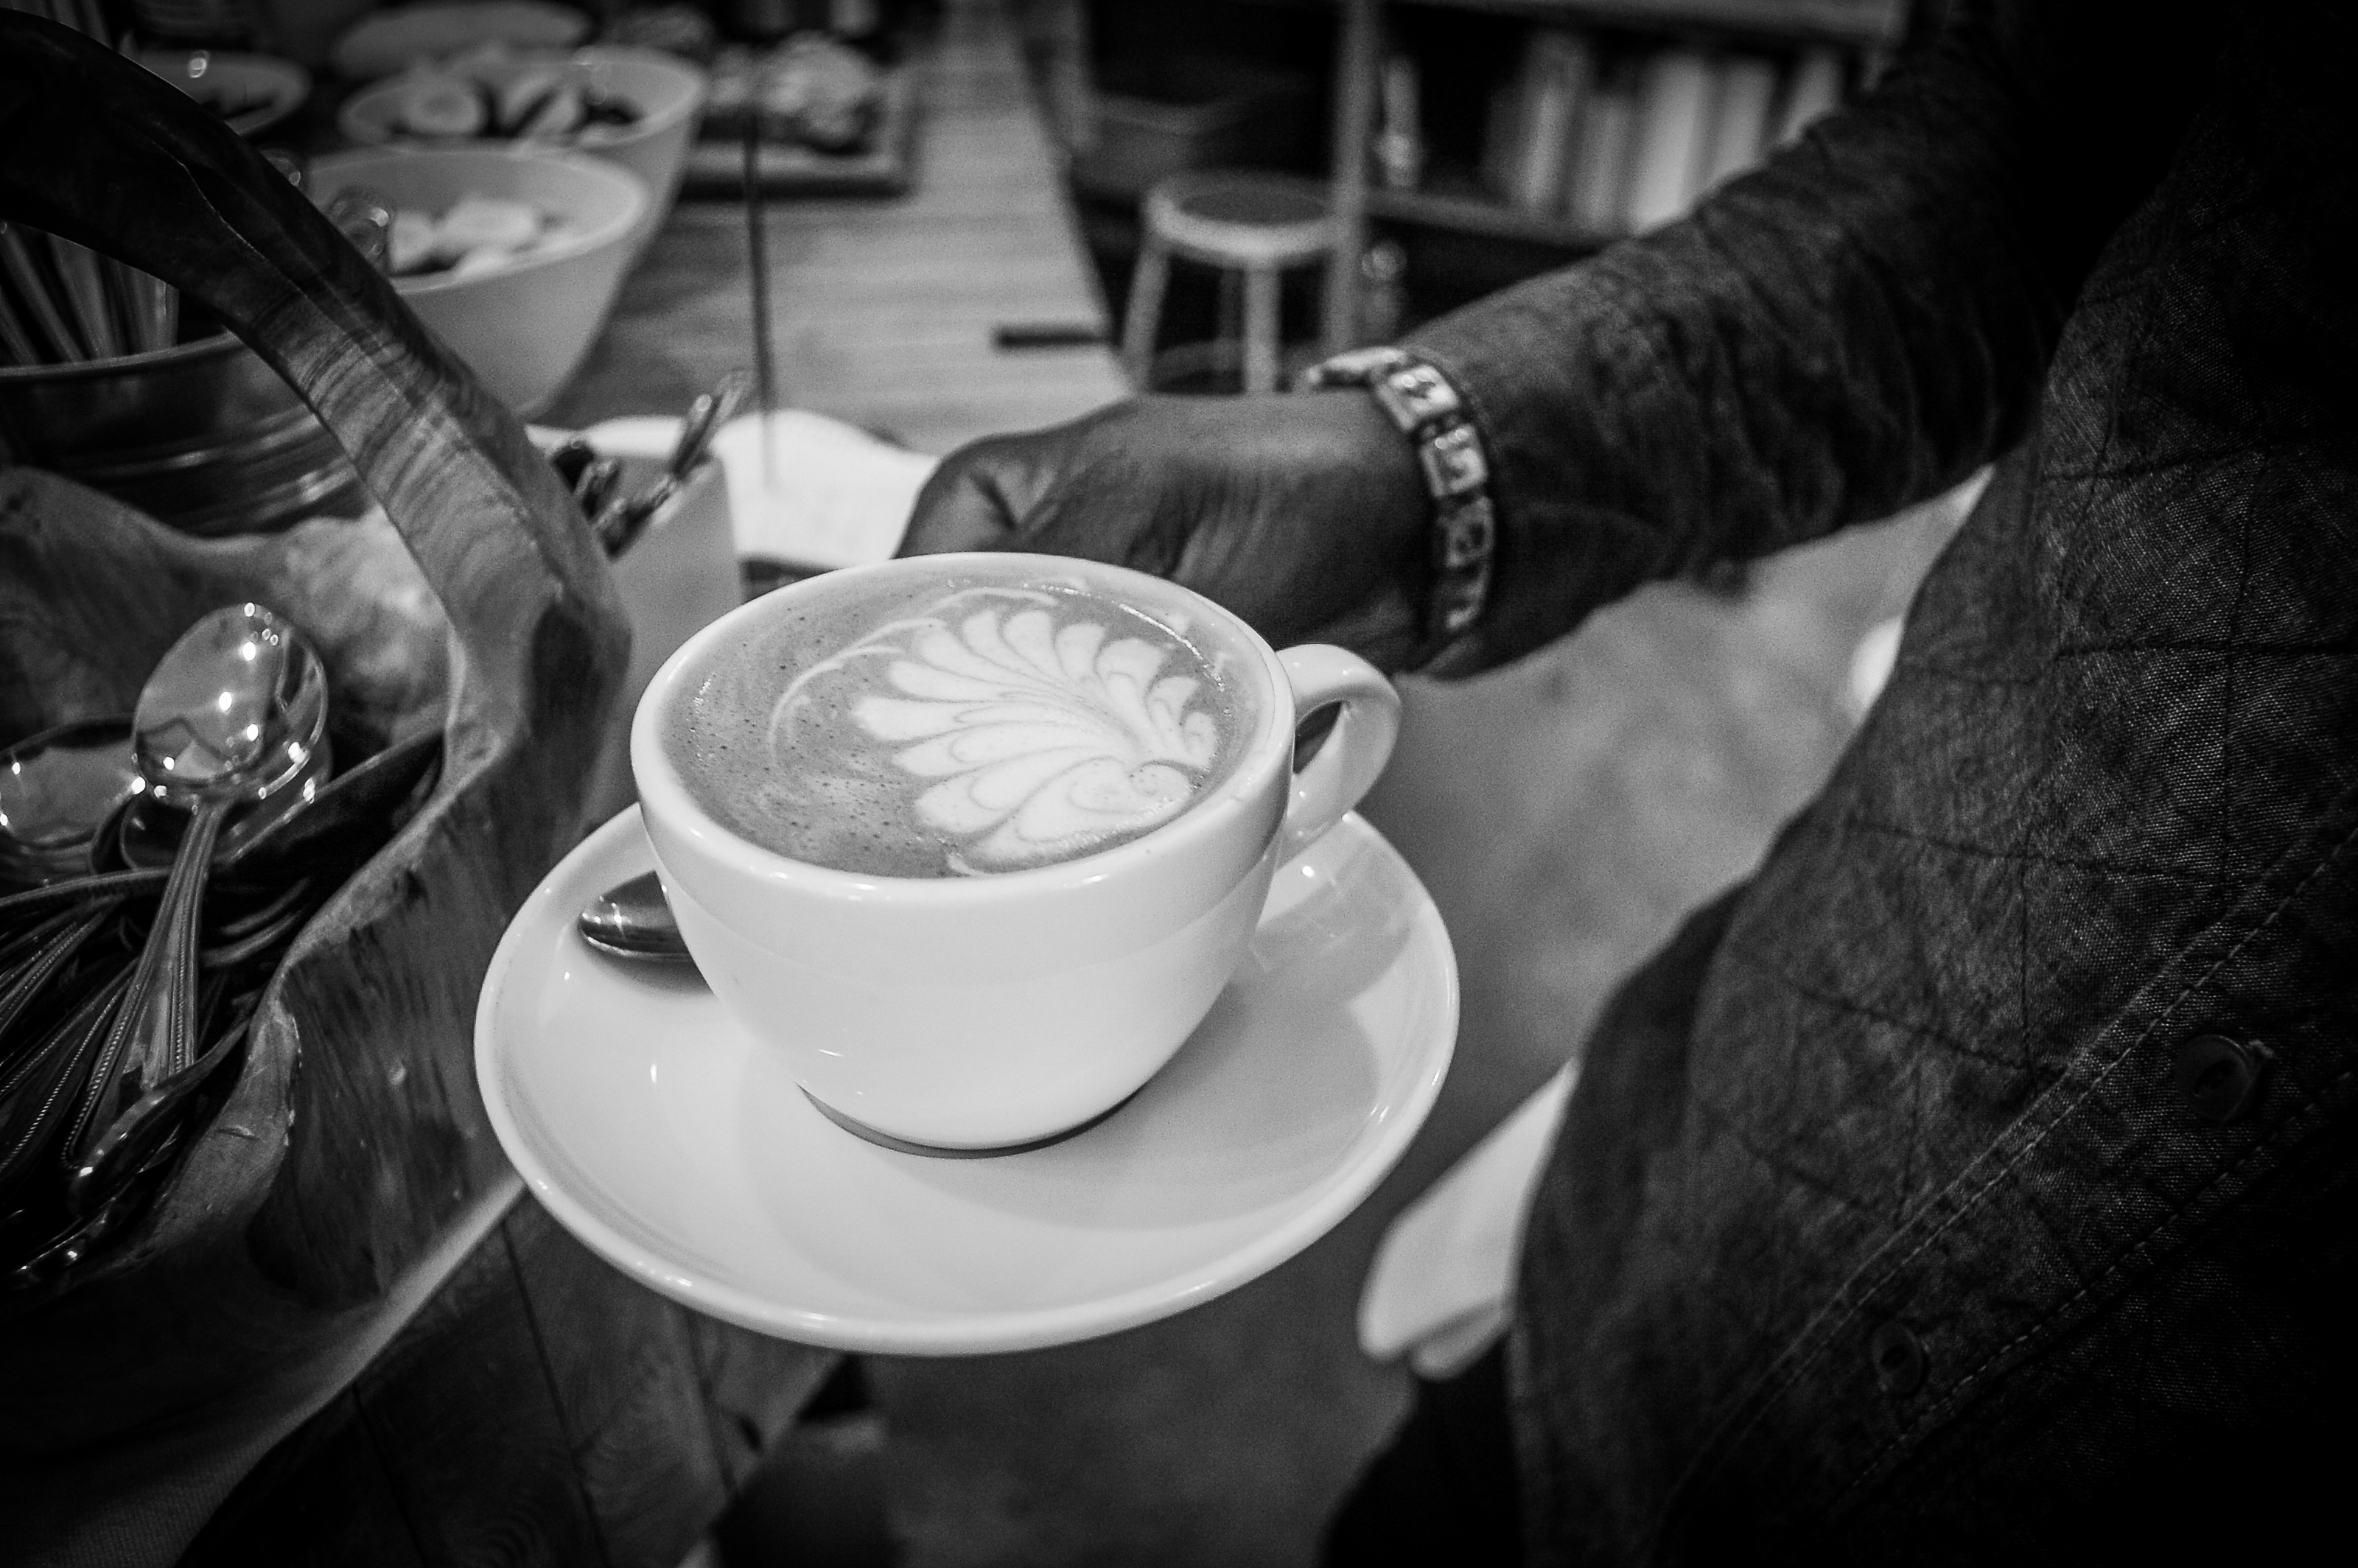
black and white, white, photography, drink, black, monochrome, sense, monochrome photography